Cuba at the 2015 Pan American Games

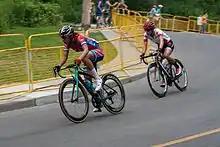
Marlies Mejías during the road race.

Cuba qualified both a men's and women's teams, for a total of 32 athletes (16 men and 16 women). Both teams finished in eighth and last place.